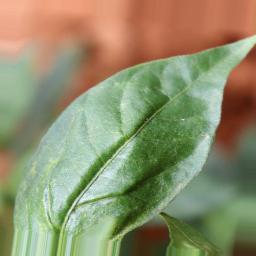
Label: healthy